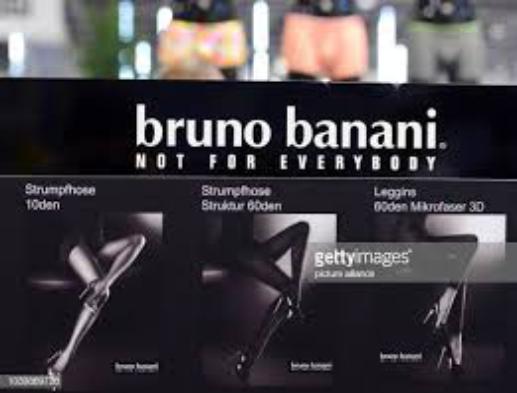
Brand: Bruno Banani
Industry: Necessities